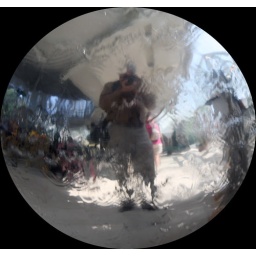
A chrome ball over which water flows near the entrance of the Gruggapark in Essen, Germany, May 2009.